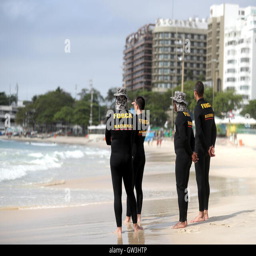
organisation before the events during the third day